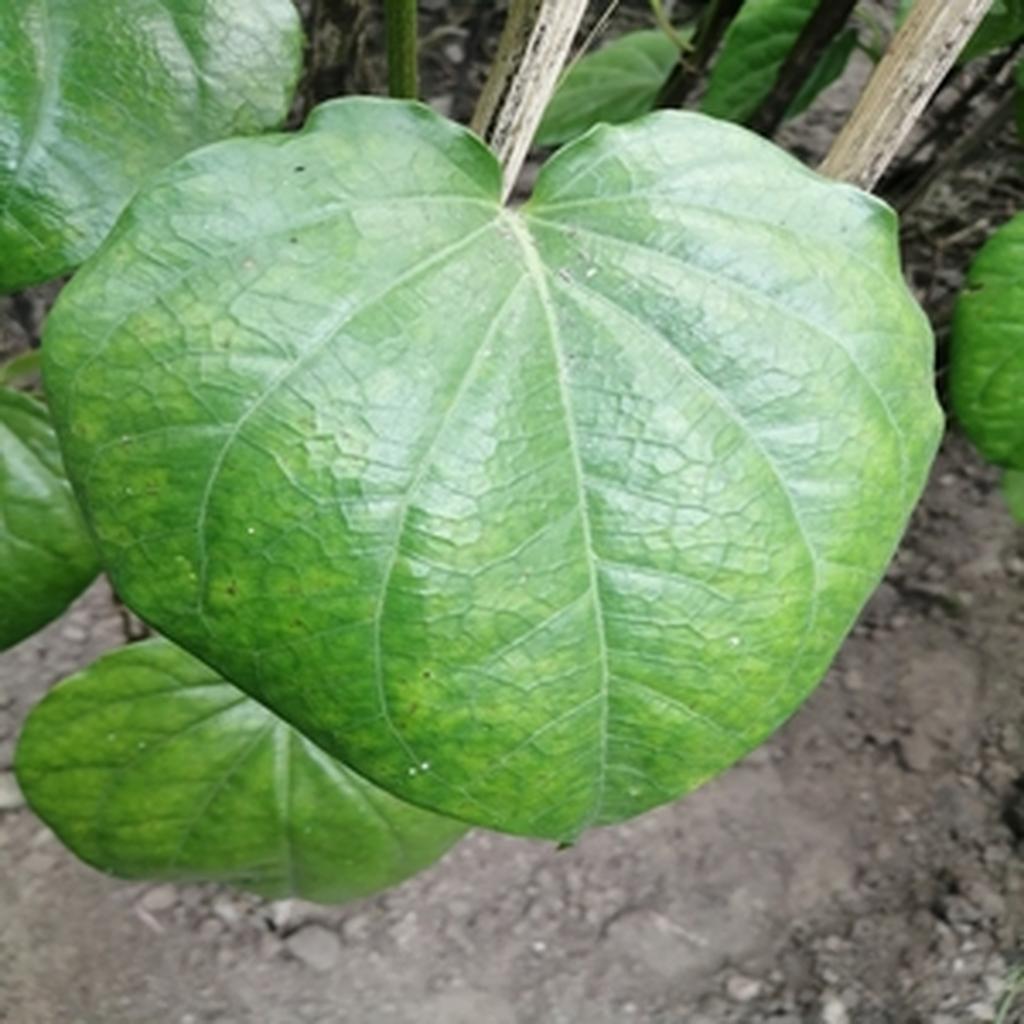
Label: Healthy_Leaf